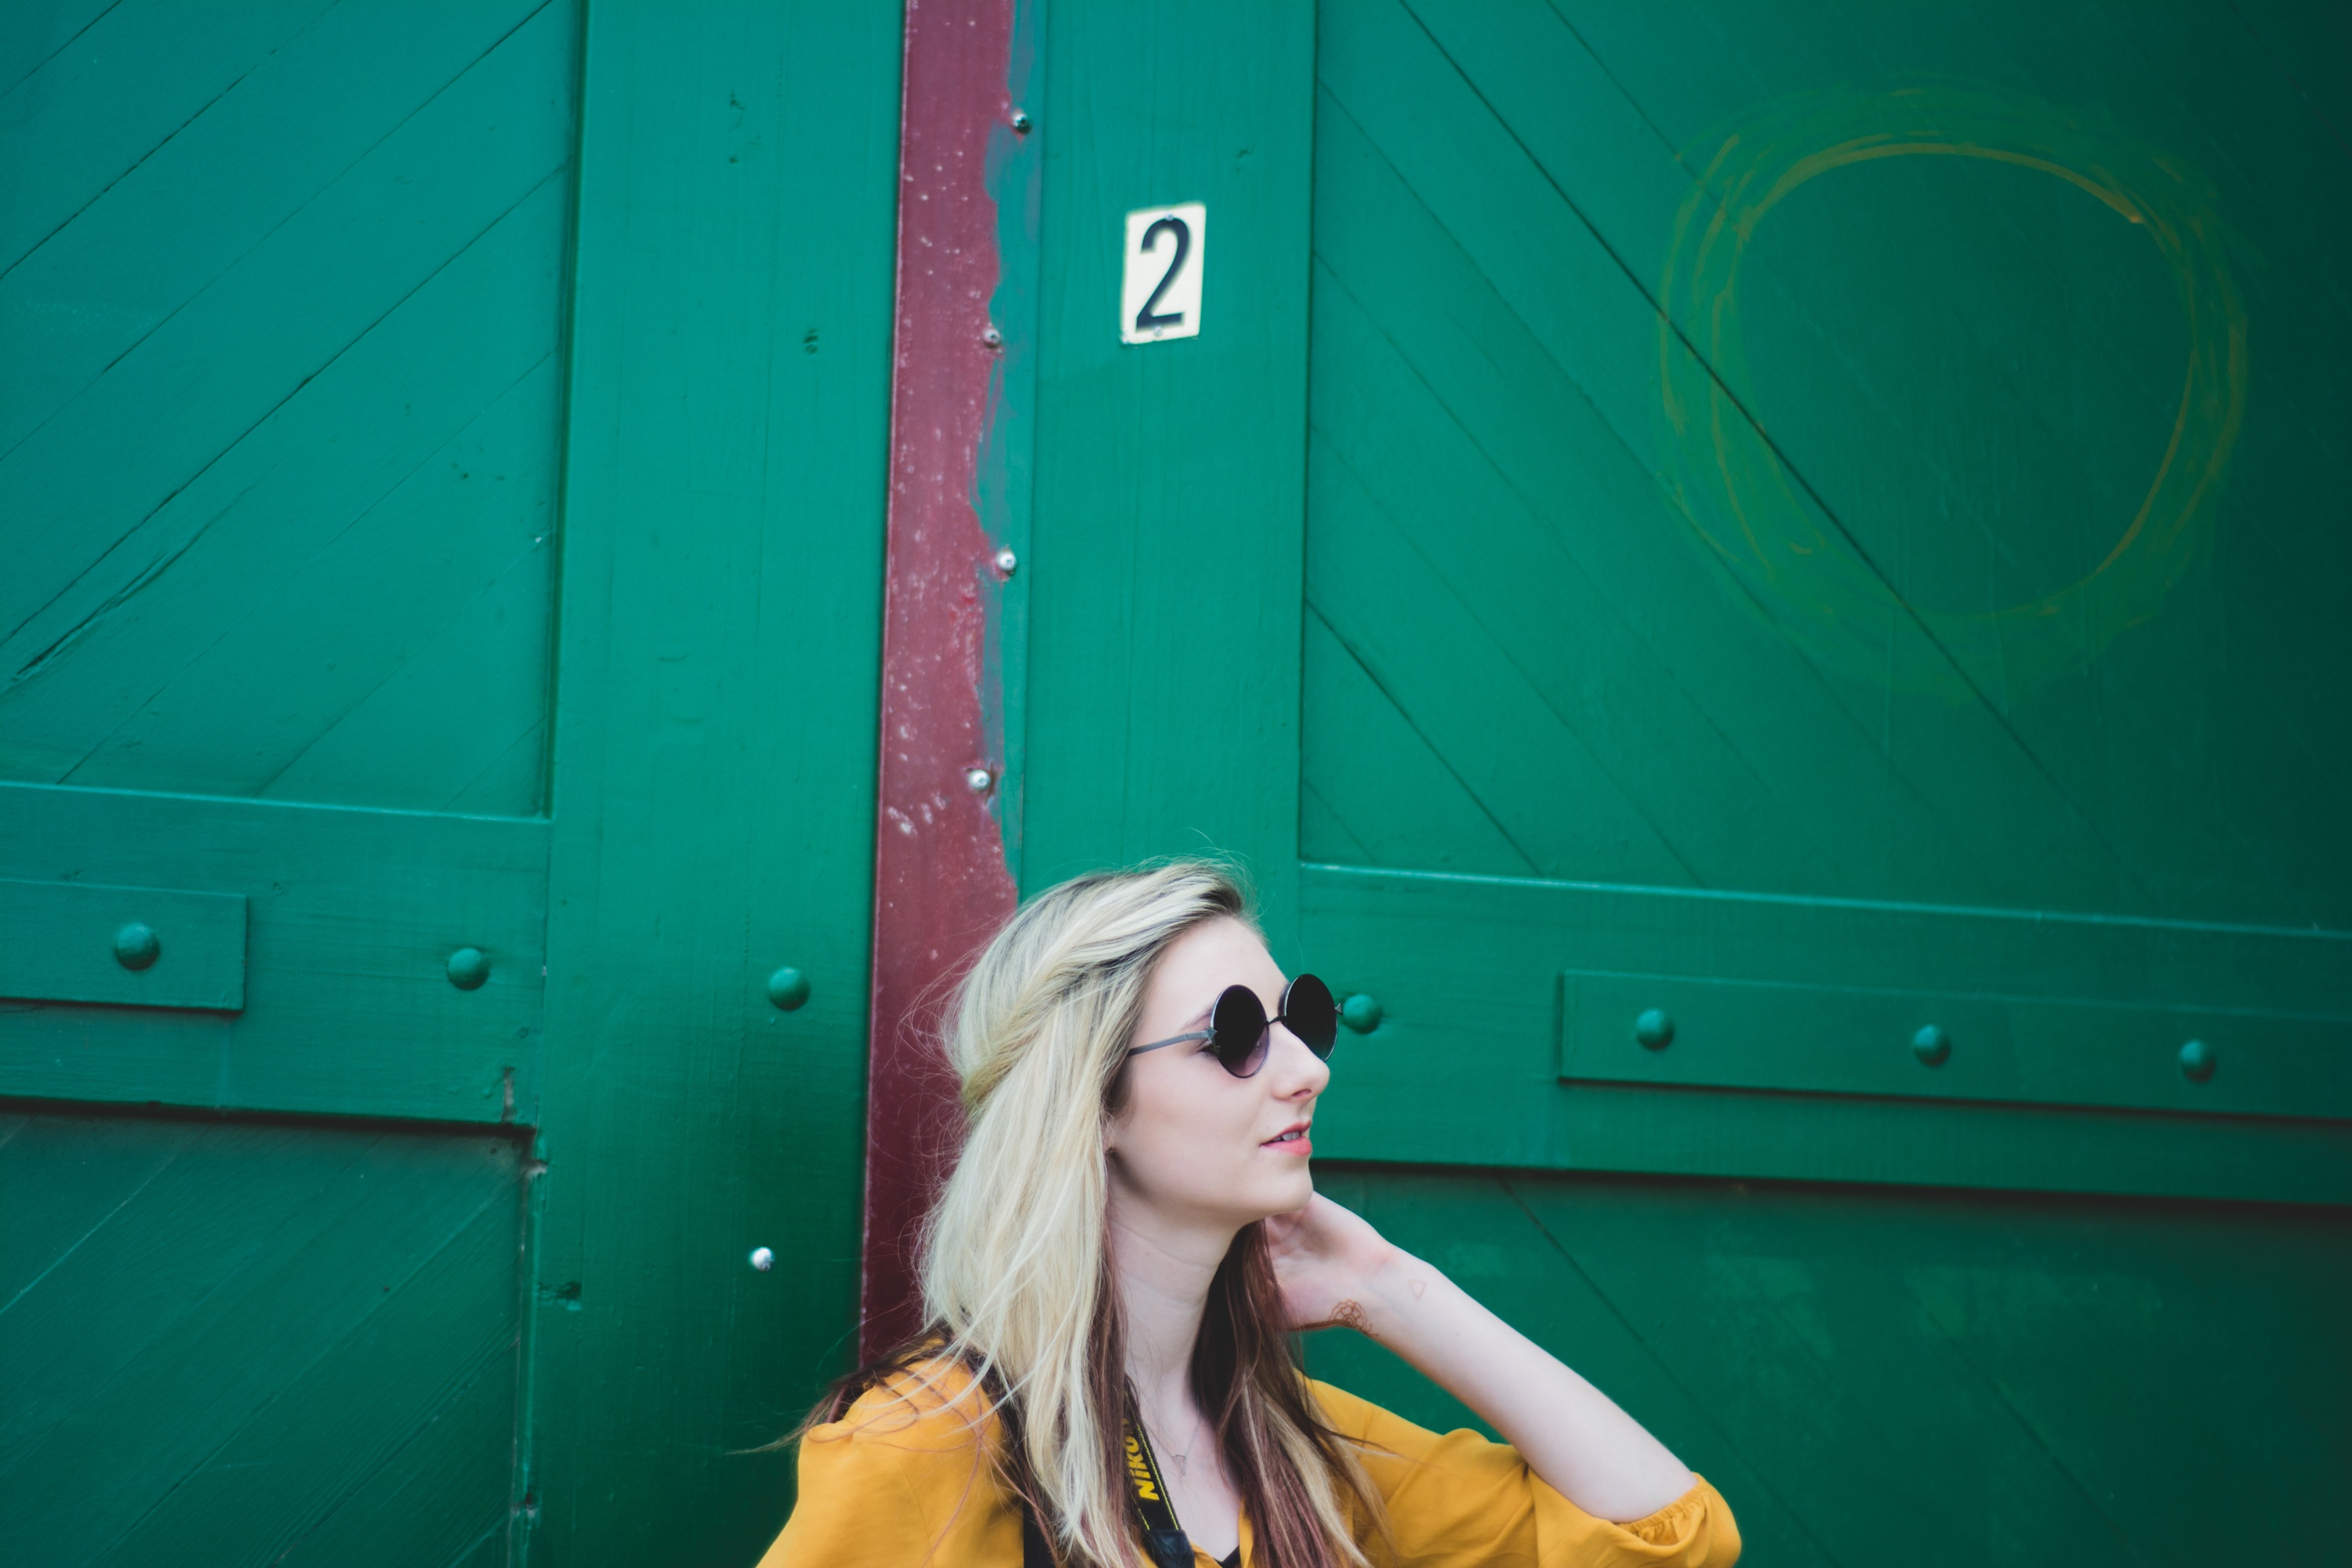
people, girl, model, green, red, color, fashion, blue, lifestyle, door, blonde, sunglasses, snapshot